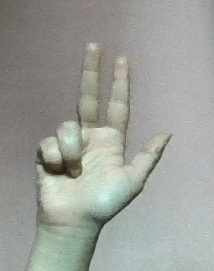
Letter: al